Earth, Wind & Fire

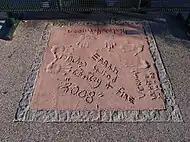
Earth, Wind & Fire tribute, Munich Olympic Walk of Stars on April 9, 2011

"", an album featuring cover versions of EWF's material, was released in March 2007 on Stax Records. Executively produced by Maurice, the LP featured artists such as Chaka Khan, Kirk Franklin, Lalah Hathaway, Mint Condition, Dwele, Meshell Ndegeocello, and Angie Stone. The album rose to no. 28 on the "Billboard" Top R&B/Hip-Hop Albums chart. Kirk Franklin's cover of September reached No. 17 on the "Billboard" Adult R&B Songs chart and No. 26 on the "Billboard" Hot Gospel Songs chart. Dwele's rendition of "That's the Way of the World" and Meshell Ndegeocello's cover of "Fantasy" were each nominated for Grammies in the category of Best Urban/Alternative Performance.